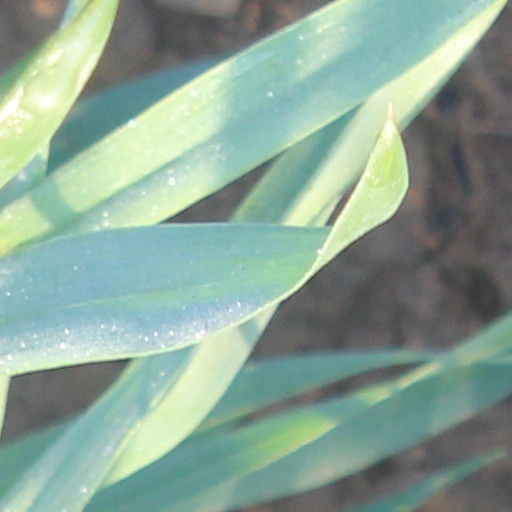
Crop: wheat